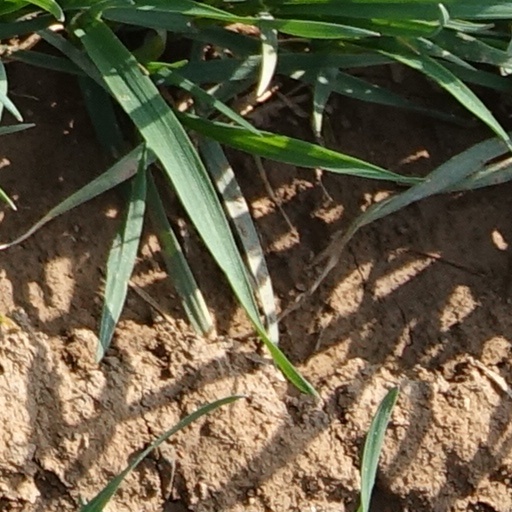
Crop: wheat